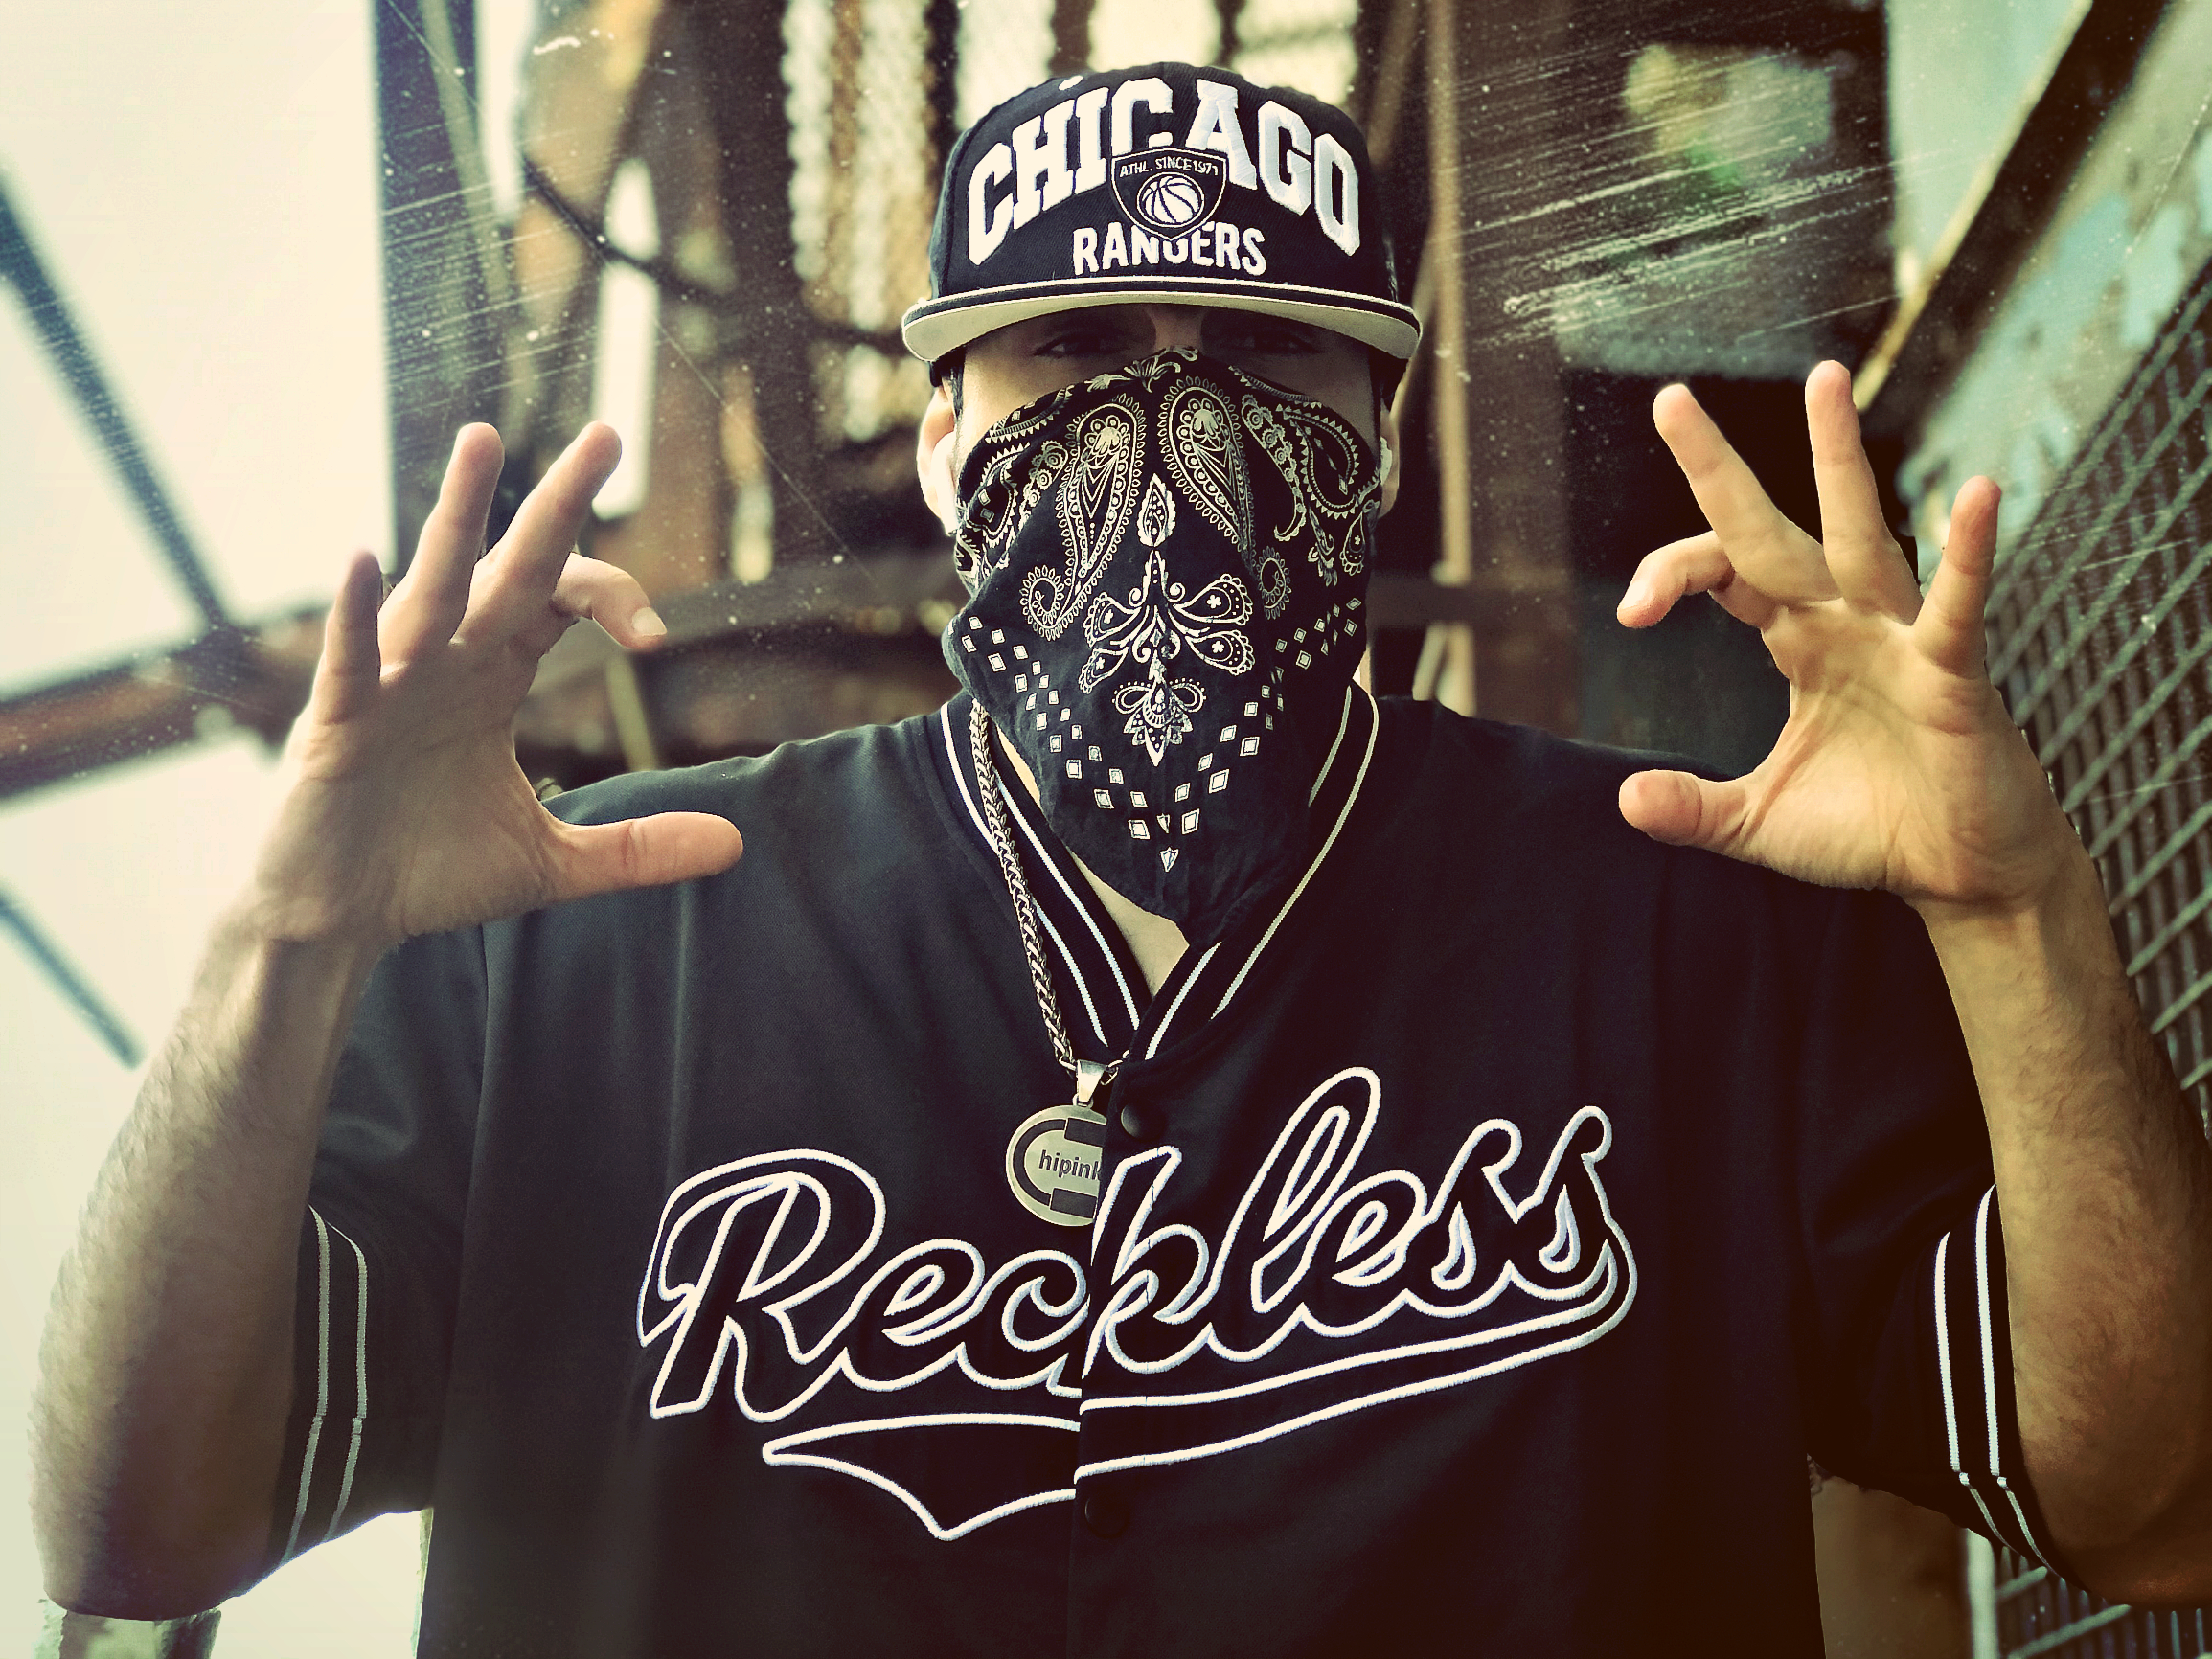
rap, hiphop, music, 2pac, eminem, 50cent, mrcriminal, Chipinkos, jersey, helmet, sleeve, gesture, font, sports gear, cap, t shirt, cool, sportswear, facial hair, beard, baseball cap, metal, personal protective equipment, hat, logo, advertising, player, drink, autograph, ball, top, entertainment, team sport, brand, music artist, sports equipment, moustache, crown